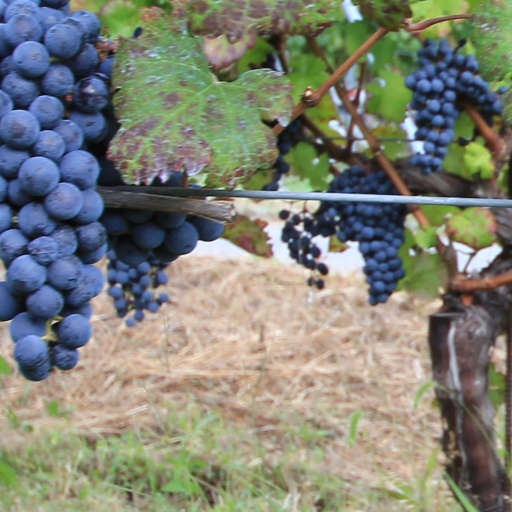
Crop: grape